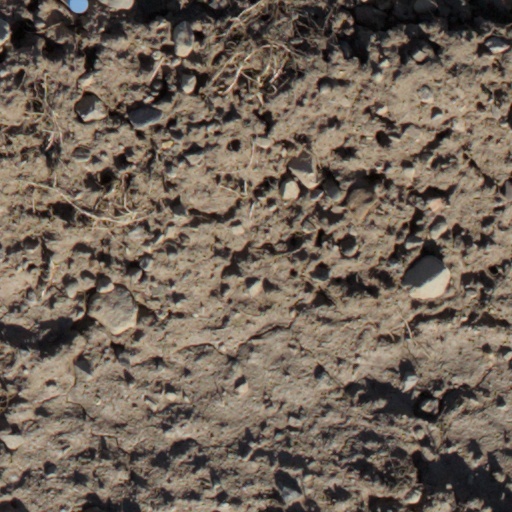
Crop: wheat